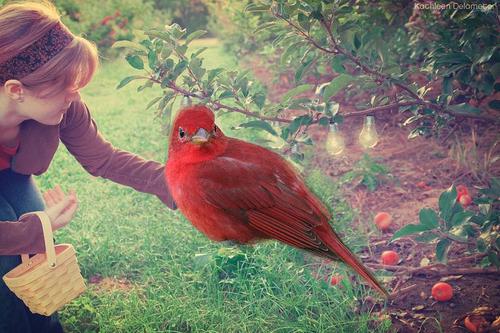
Bird species: Summer_Tanager
Bird type: landbird
Background: land